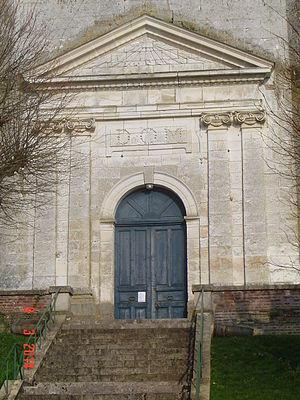
Saint-Mards-en-Othe - L'église
Saint-Mards-en-Othe est une commune française, située dans le département de l'Aube en région Grand Est.